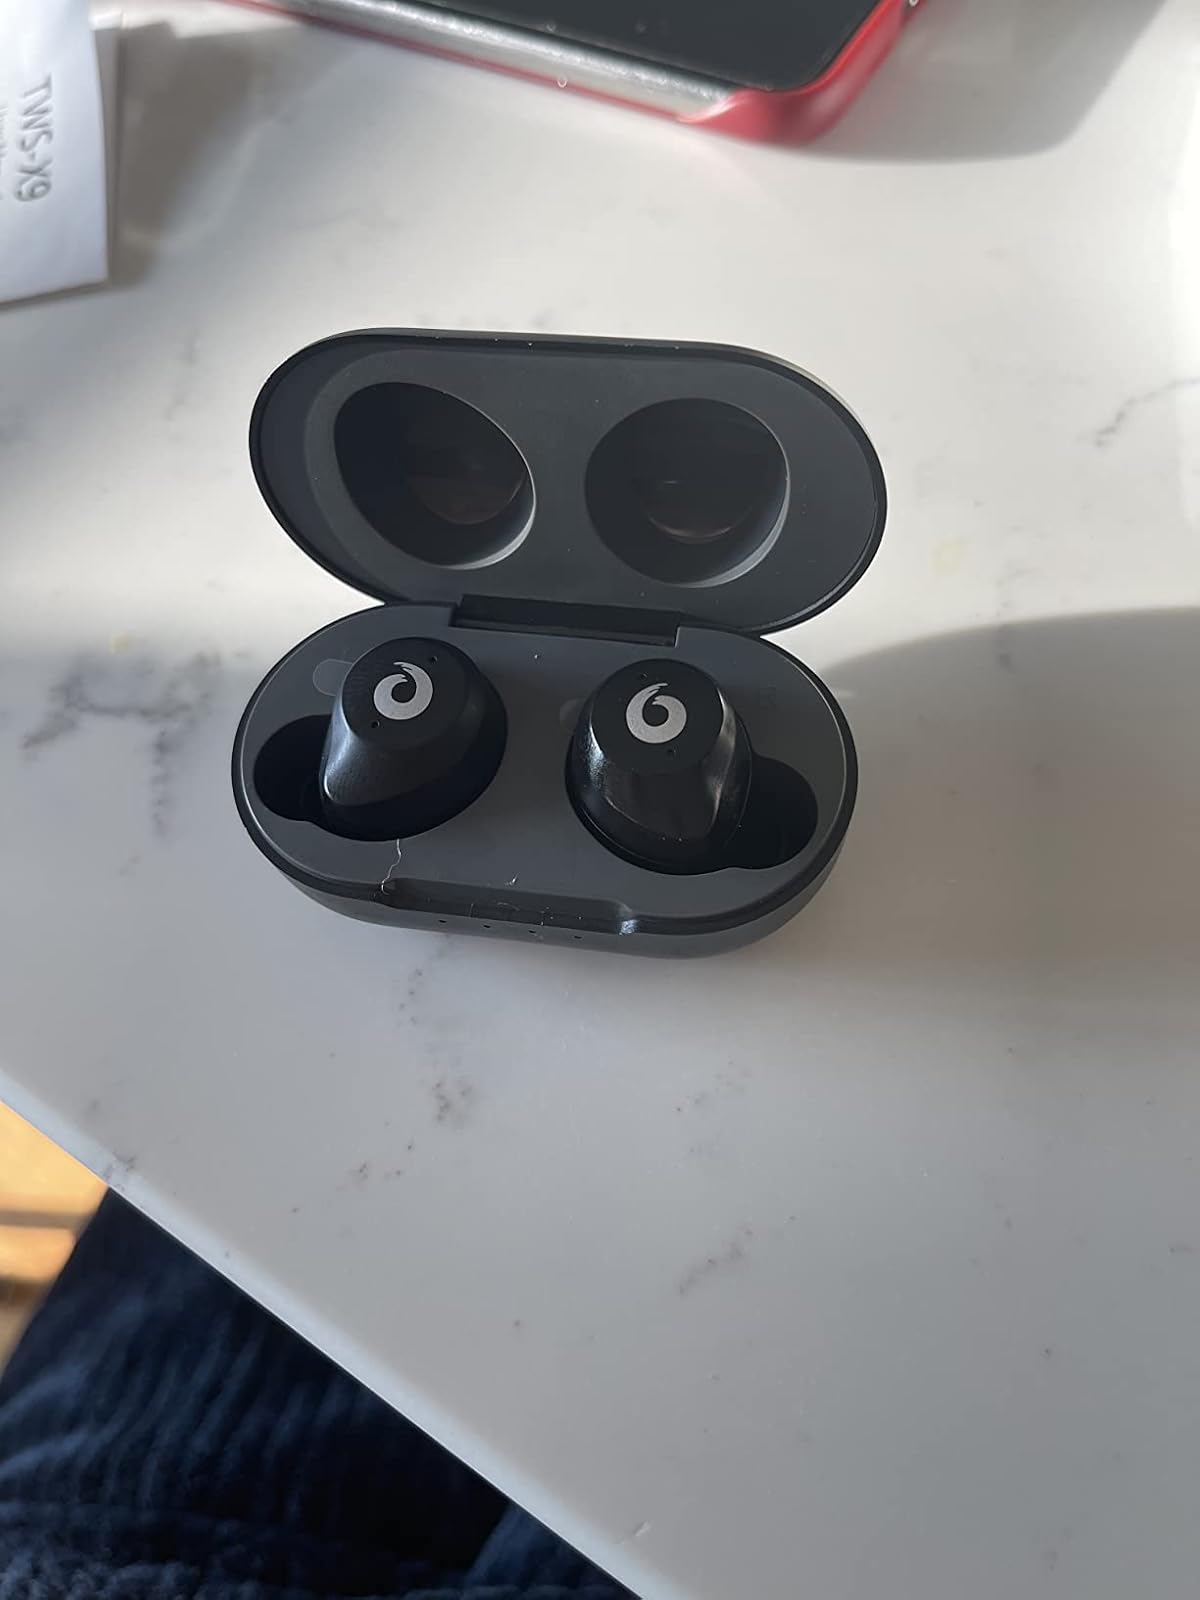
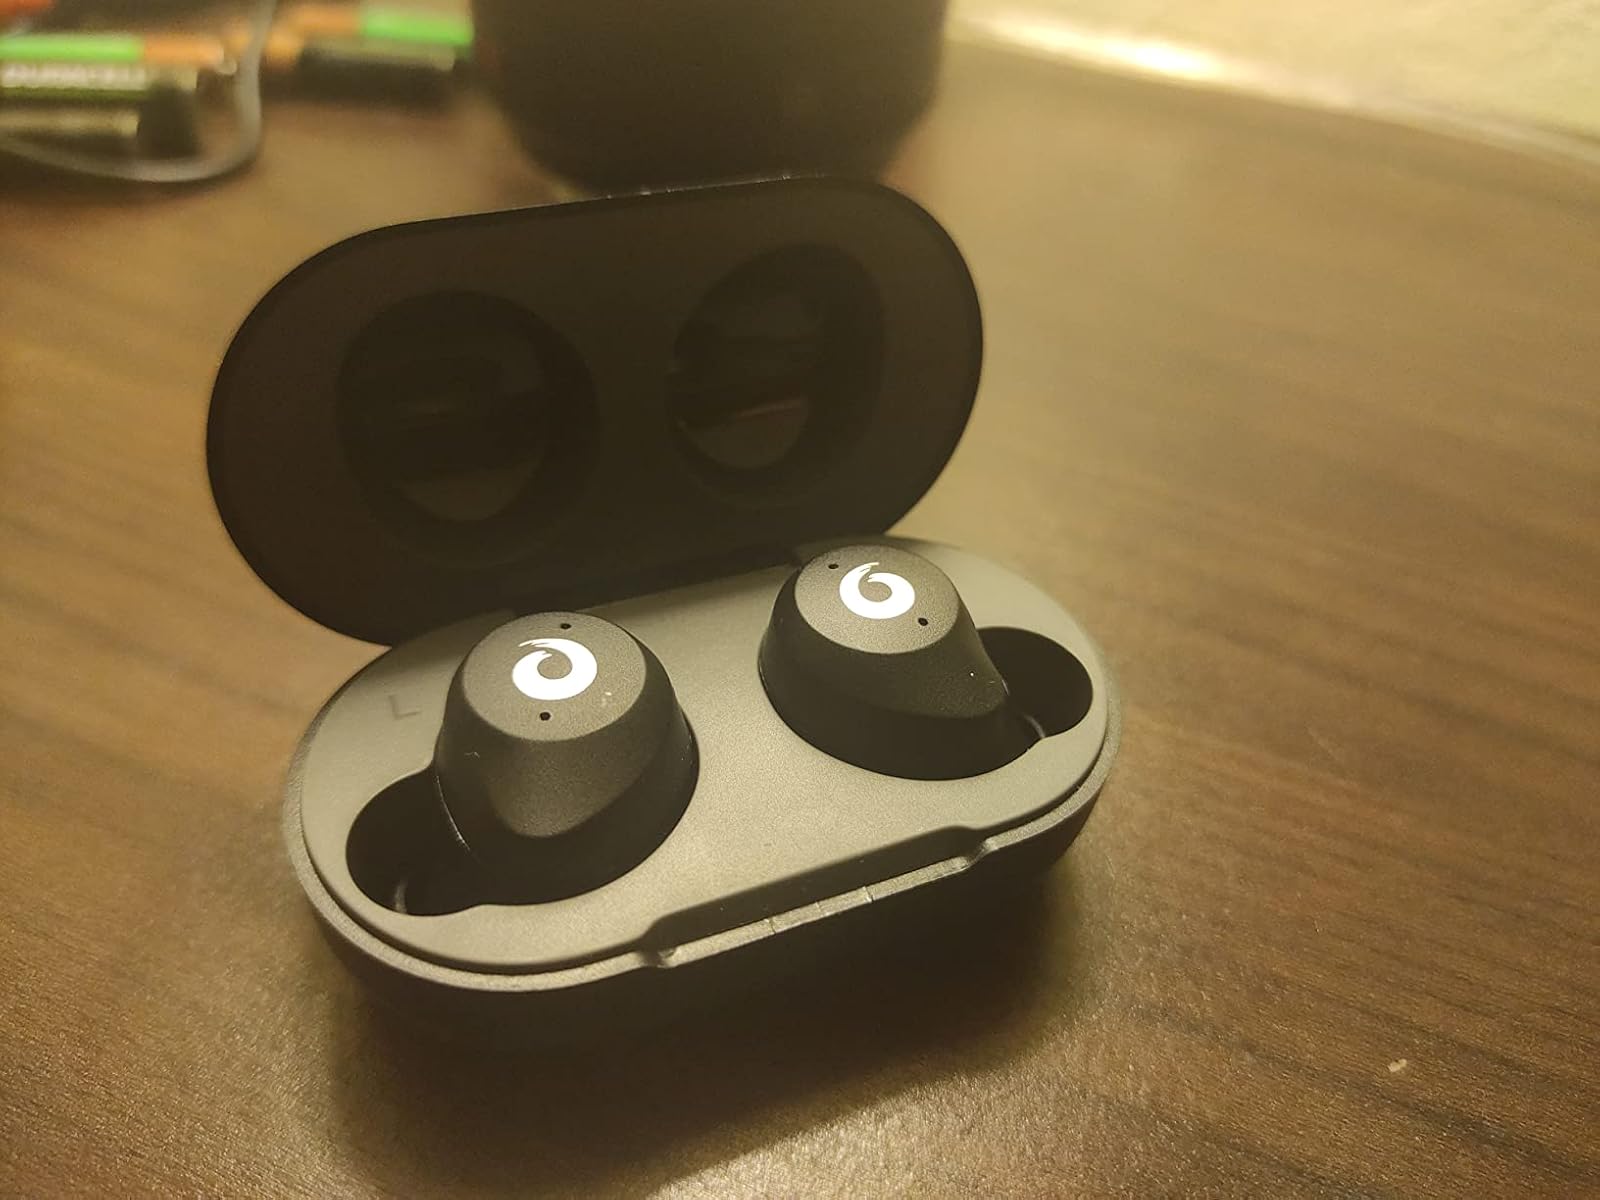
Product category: earbuds
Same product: yes